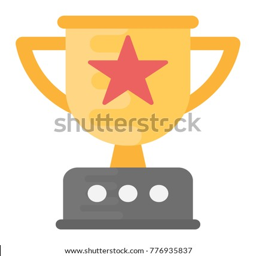
flat icon design of a winner 's trophy